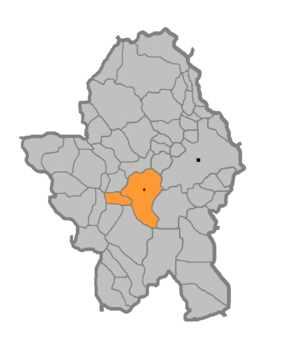
Kola est une localité de Bosnie-Herzégovine. Elle est située sur le territoire de la Ville de Banja Luka et dans la République serbe de Bosnie. Selon les premiers résultats du recensement bosnien de 2013, elle compte 1 385 habitants.